Yvonne Wells

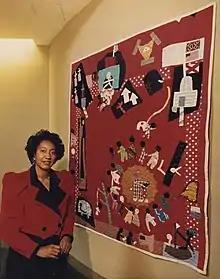
Yvonne Wells with her quilt "Yesterday: Civil Rights in the South III" (1989) at the first "Realizing the Dream" concert in Tuscaloosa, AL on January 13, 1990.

Yvonne Wells (born December 26, 1939, Tuscaloosa, Alabama) is an African-American folk artist and quilter from Tuscaloosa, Alabama. She is best known for her self-taught style and her story quilts depicting scenes from the Bible and the Civil Rights Movement. Her work has been exhibited at the Smithsonian National Museum of African American History and Culture and at the International Quilt Museum.